House of Eternity (Ancient Egypt)

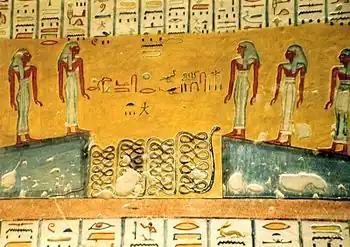
Paintings in tomb KV2 In the Valley of the Kings

None of the complexes show the remains of a superstructure which were normally reserved for the cult of the dead. These are probably to be found on the fertile edge and have the form of small temples. Around the time of Thutmose III, the following text was written in tomb TT 131 of the vizier Useramen, who in a few words expresses "result-oriented thinking":